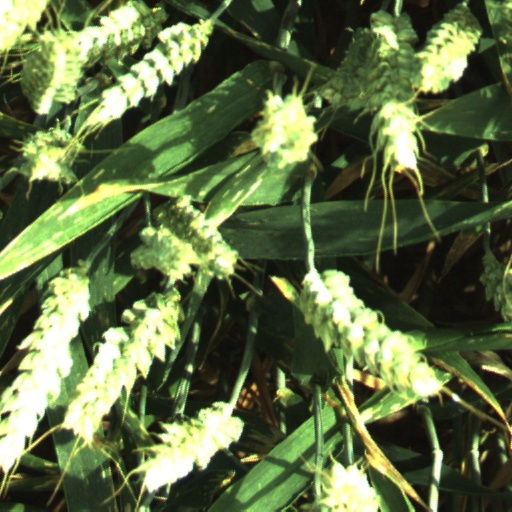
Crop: wheat